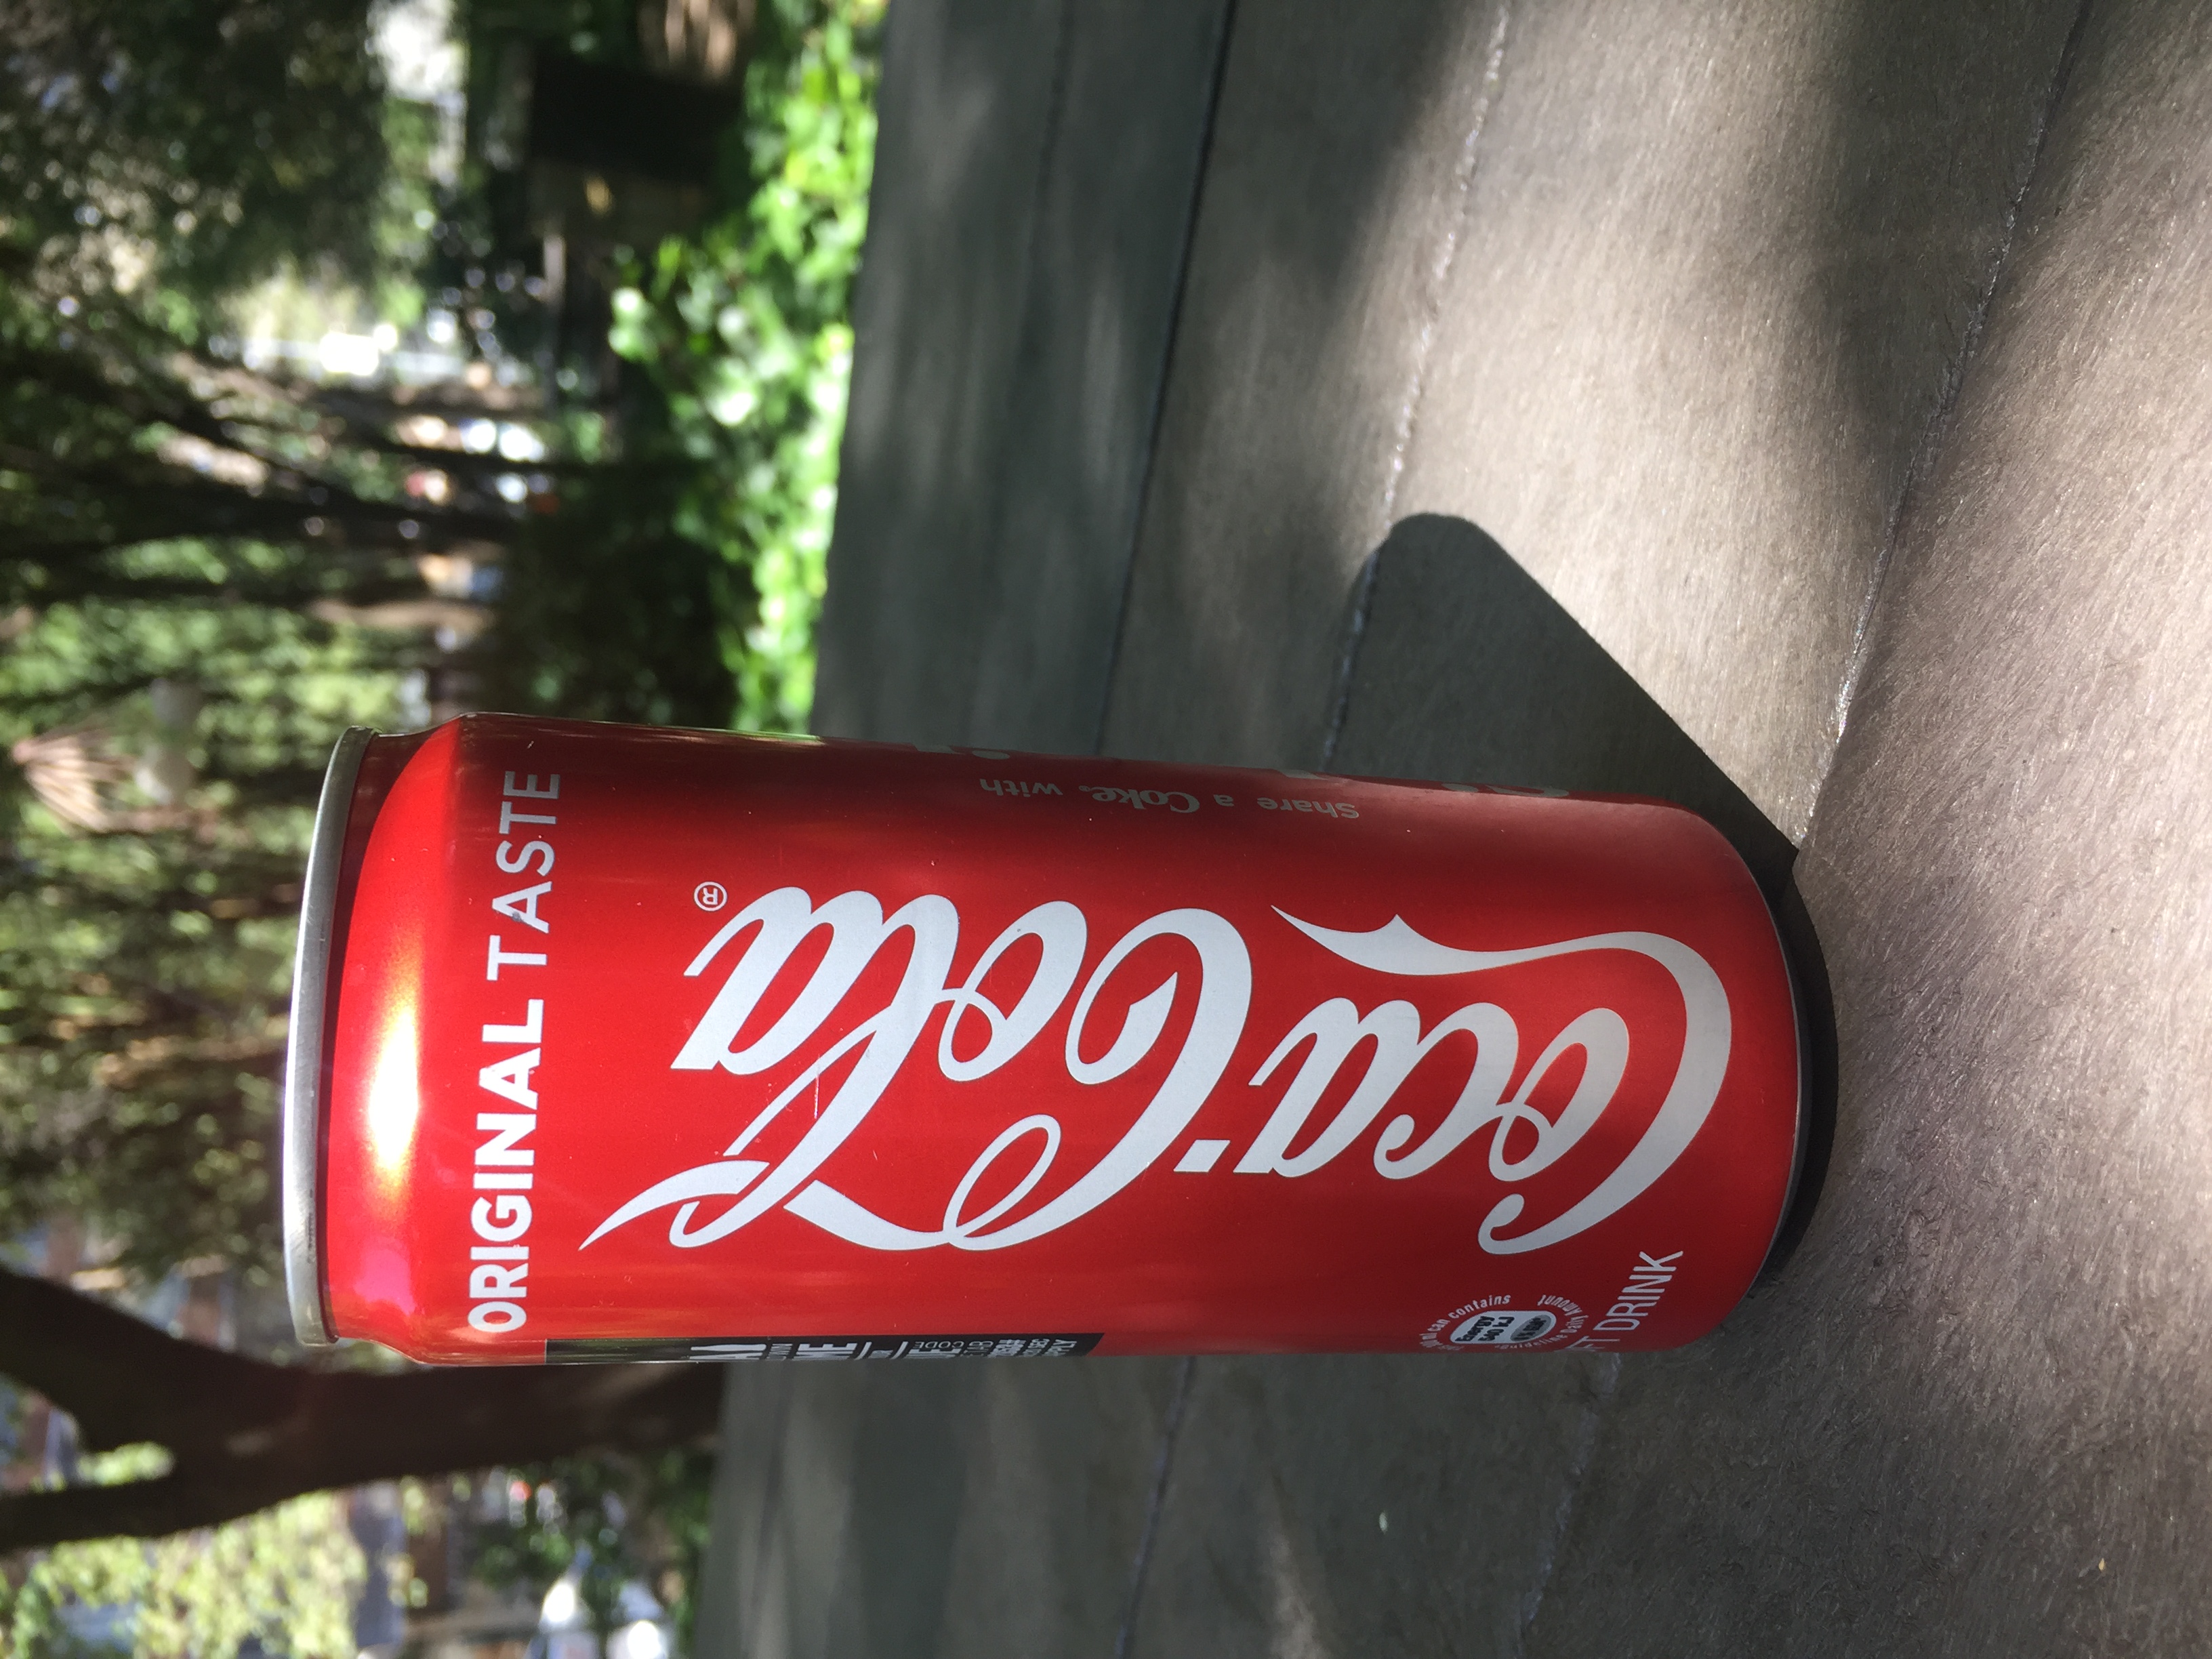
Label: cans